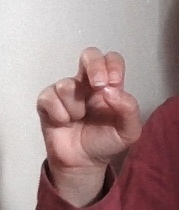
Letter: gaaf